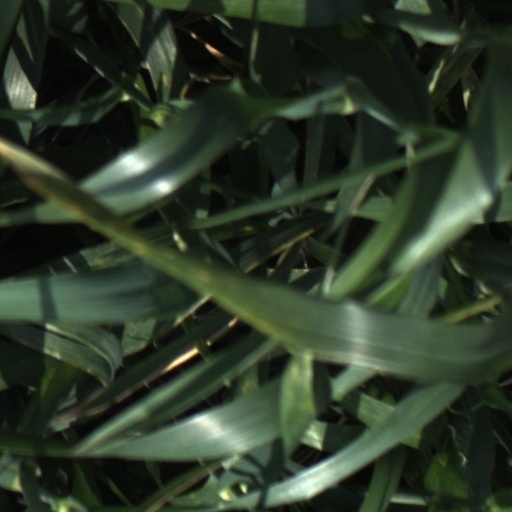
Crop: wheat